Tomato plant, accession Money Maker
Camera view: bottom (45 deg); turntable rotation: 150 degrees
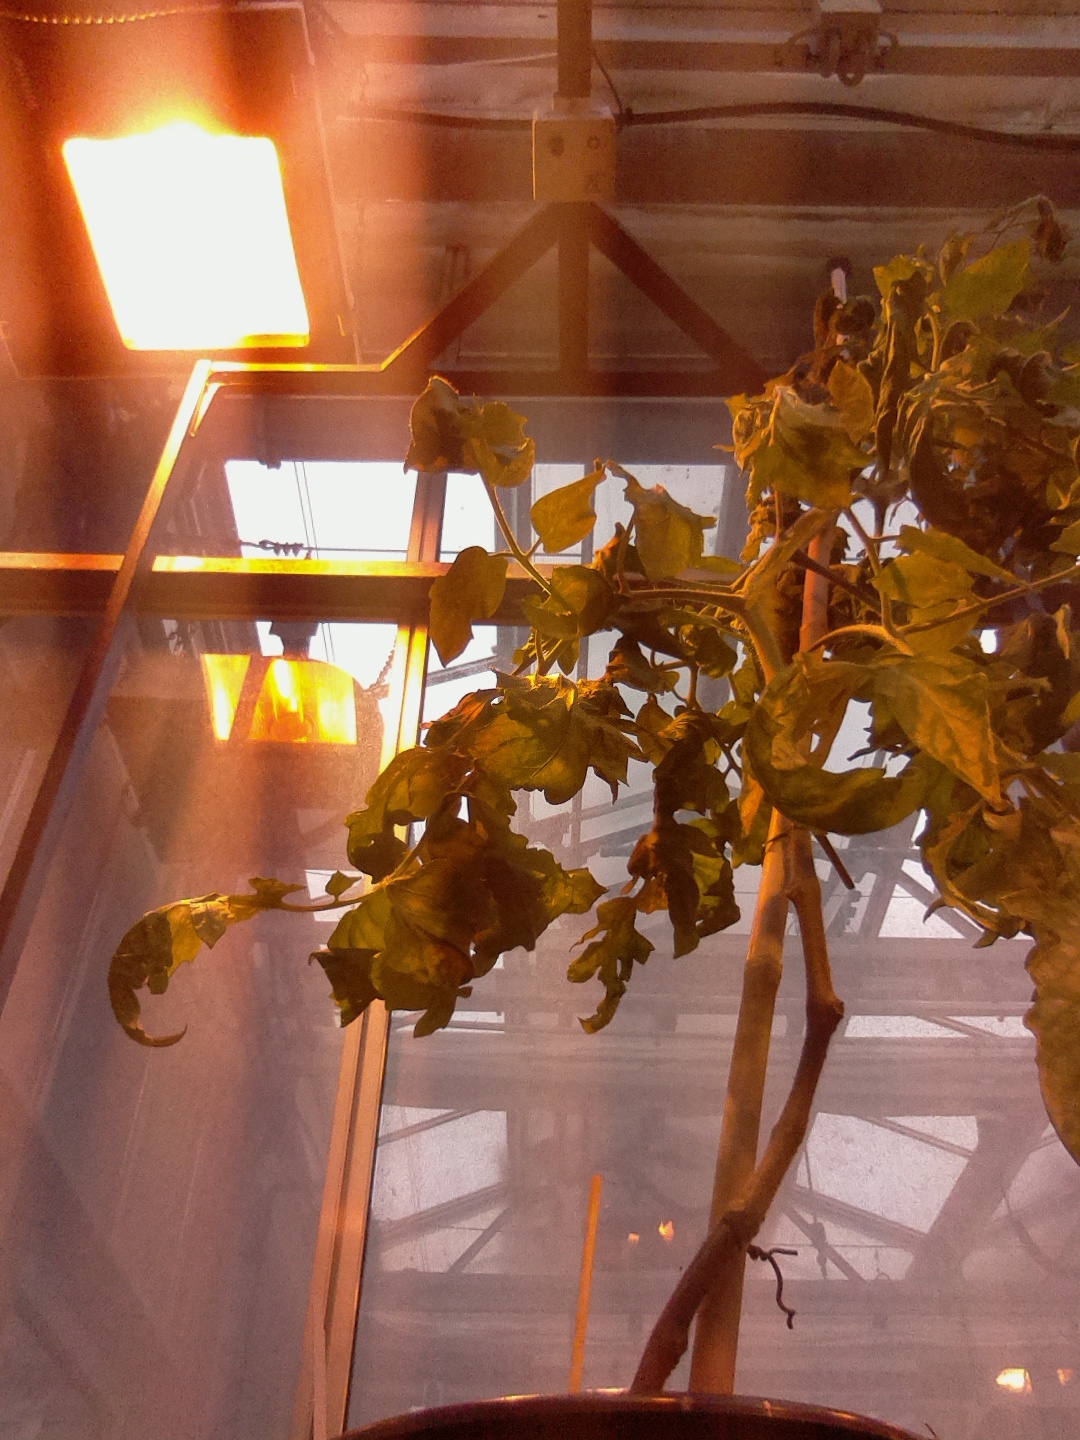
BBCH growth stage 71: 10%-20% of final fruit size